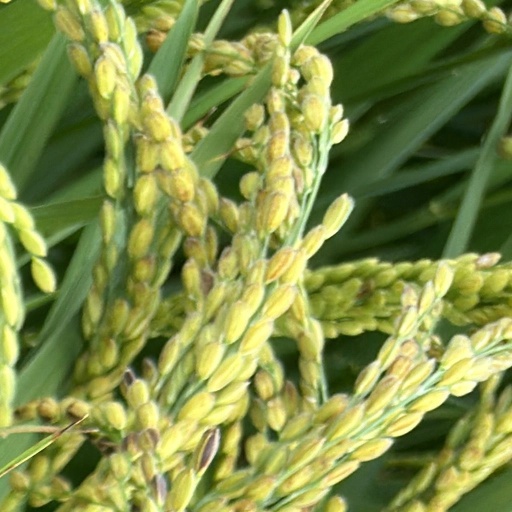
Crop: rice